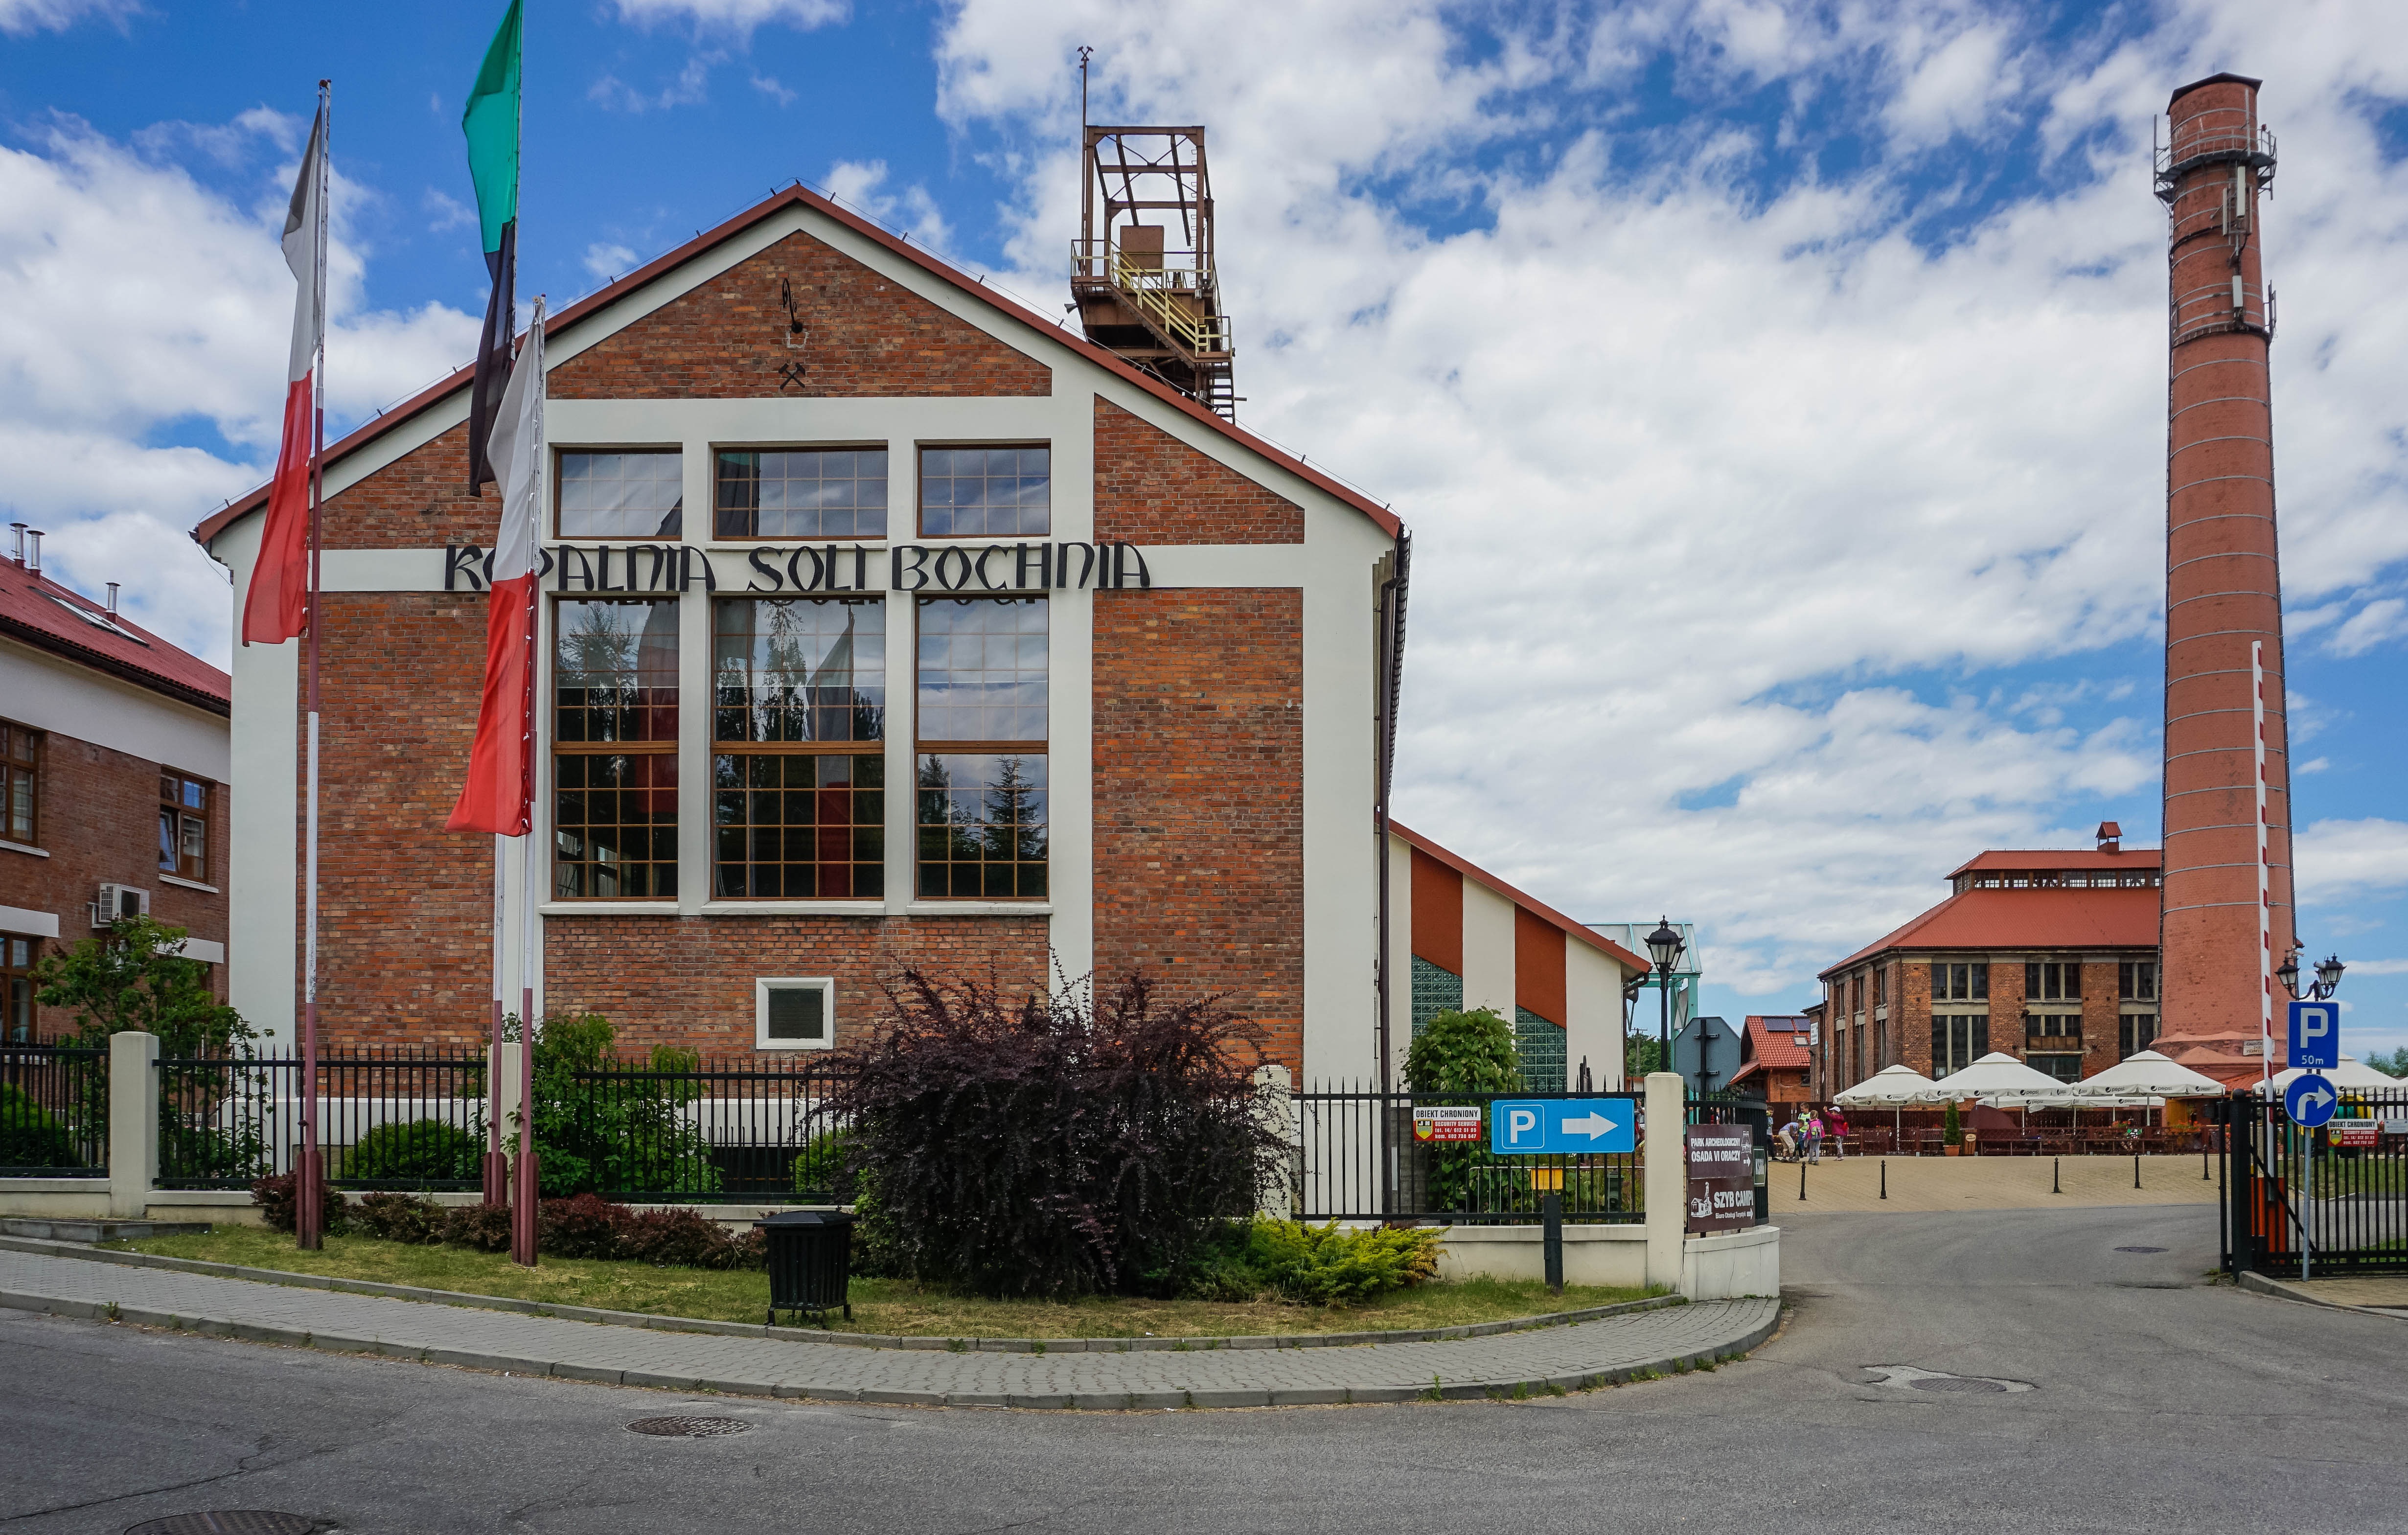
architecture, town, building, old, city, monument, downtown, plaza, chimney, property, brick, flags, poland, estate, neighbourhood, real estate, salt mine, bochnia, residential area